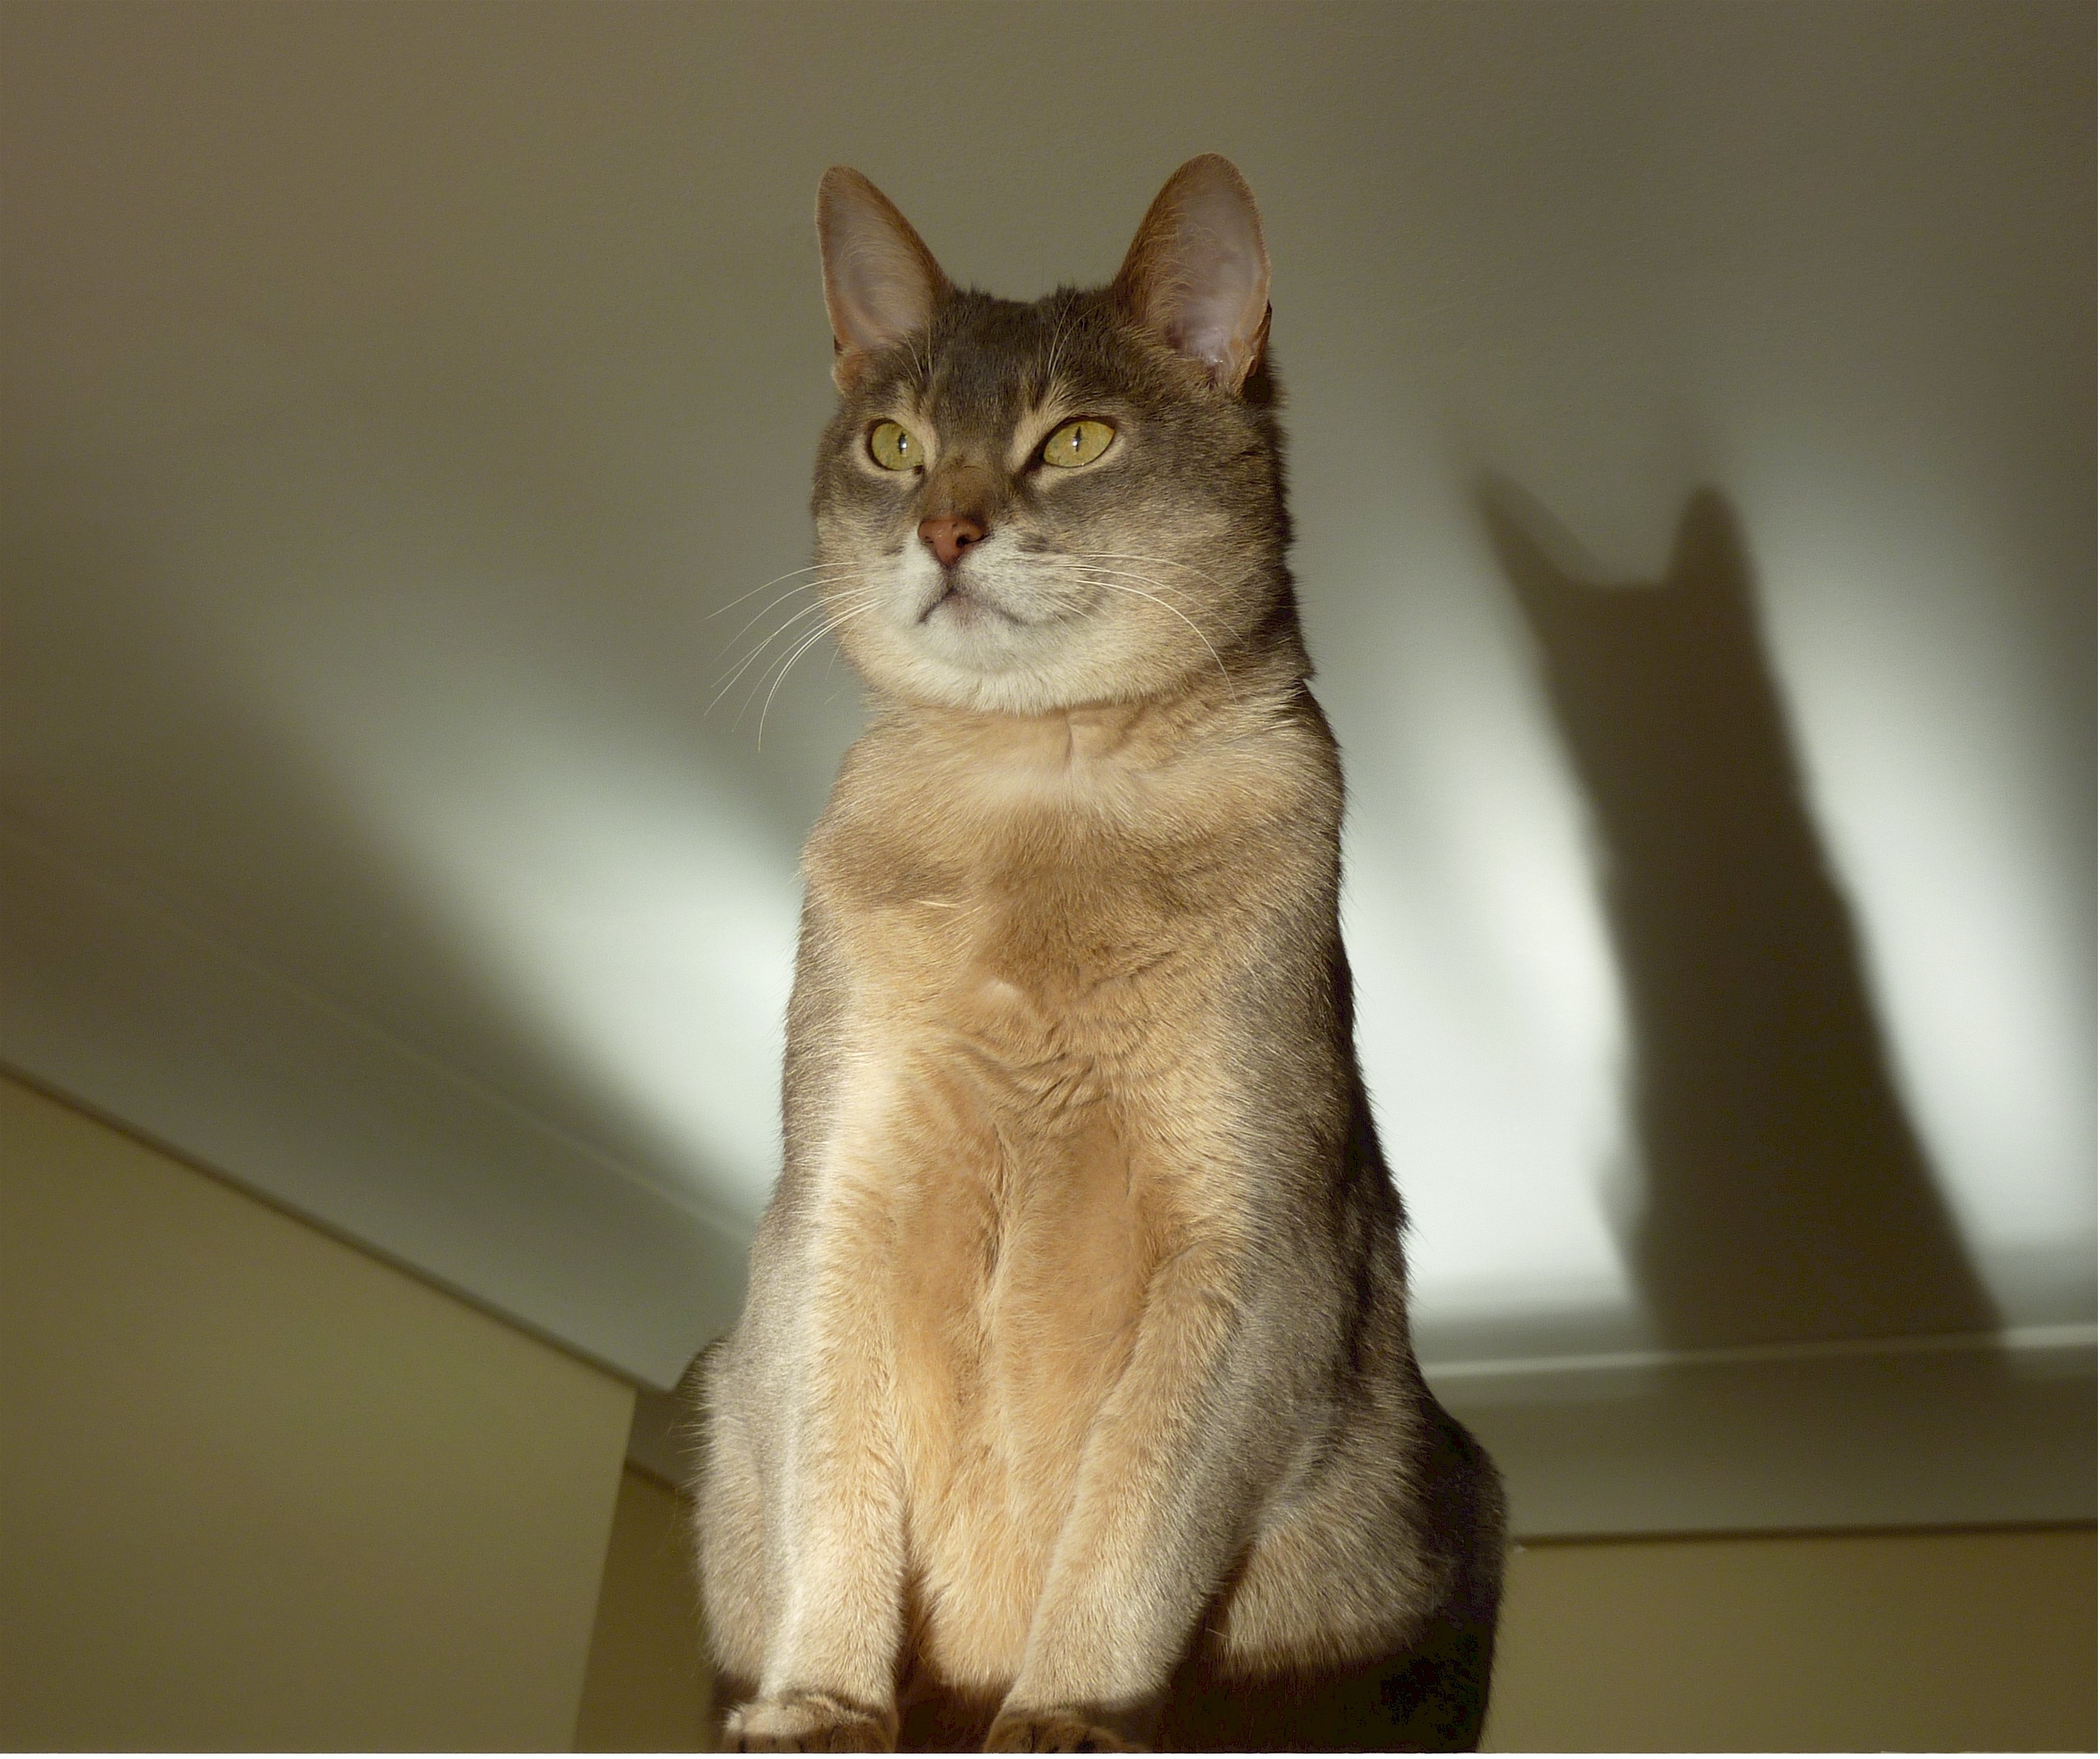
animal, pet, cat, usa, feline, mammal, fauna, nose, whiskers, vertebrate, domestic, resting, adorable, shorthair, popular, egyptian, burmese, singapura, abyssinian, european shorthair, burmilla, small to medium sized cats, cat like mammal, carnivoran, domestic short haired cat, tonkinese, zula, ticked, tawny coat, large ears